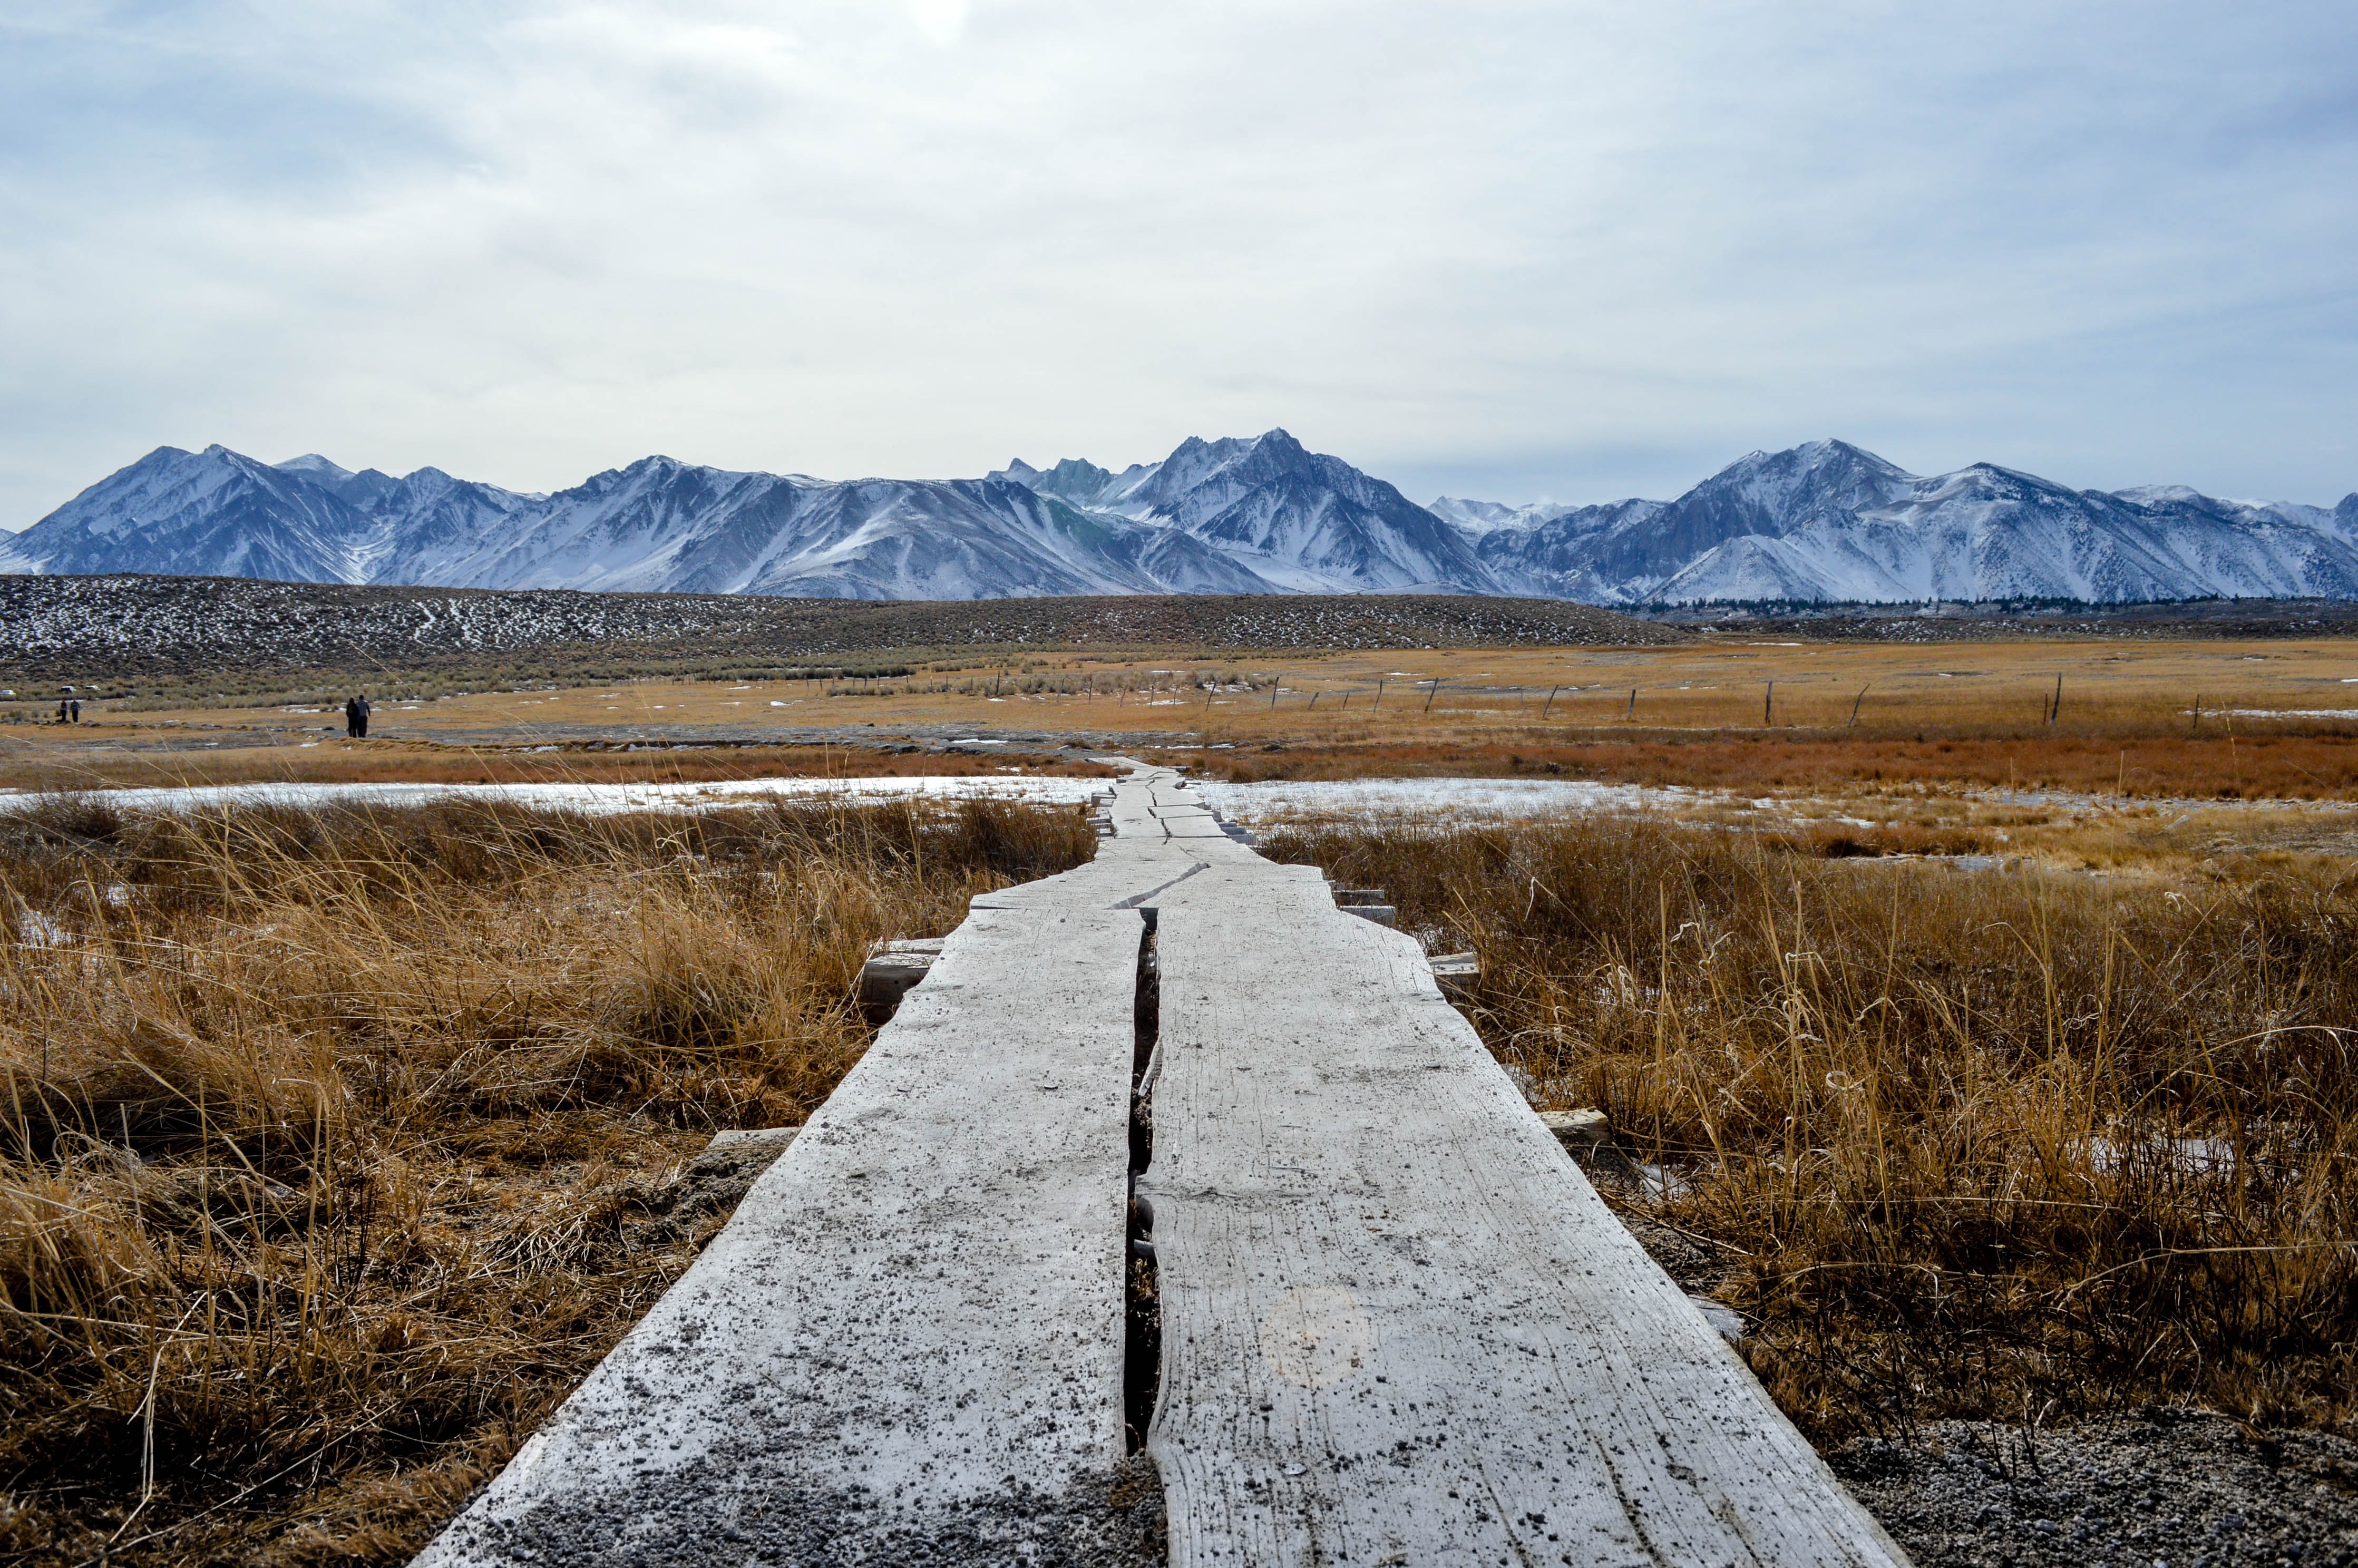
landscape, nature, path, wilderness, mountain, snow, winter, road, trail, field, hill, lake, mountain range, weather, season, ridge, geology, badlands, plateau, fell, habitat, loch, tundra, rural area, natural environment, geographical feature, mountainous landforms